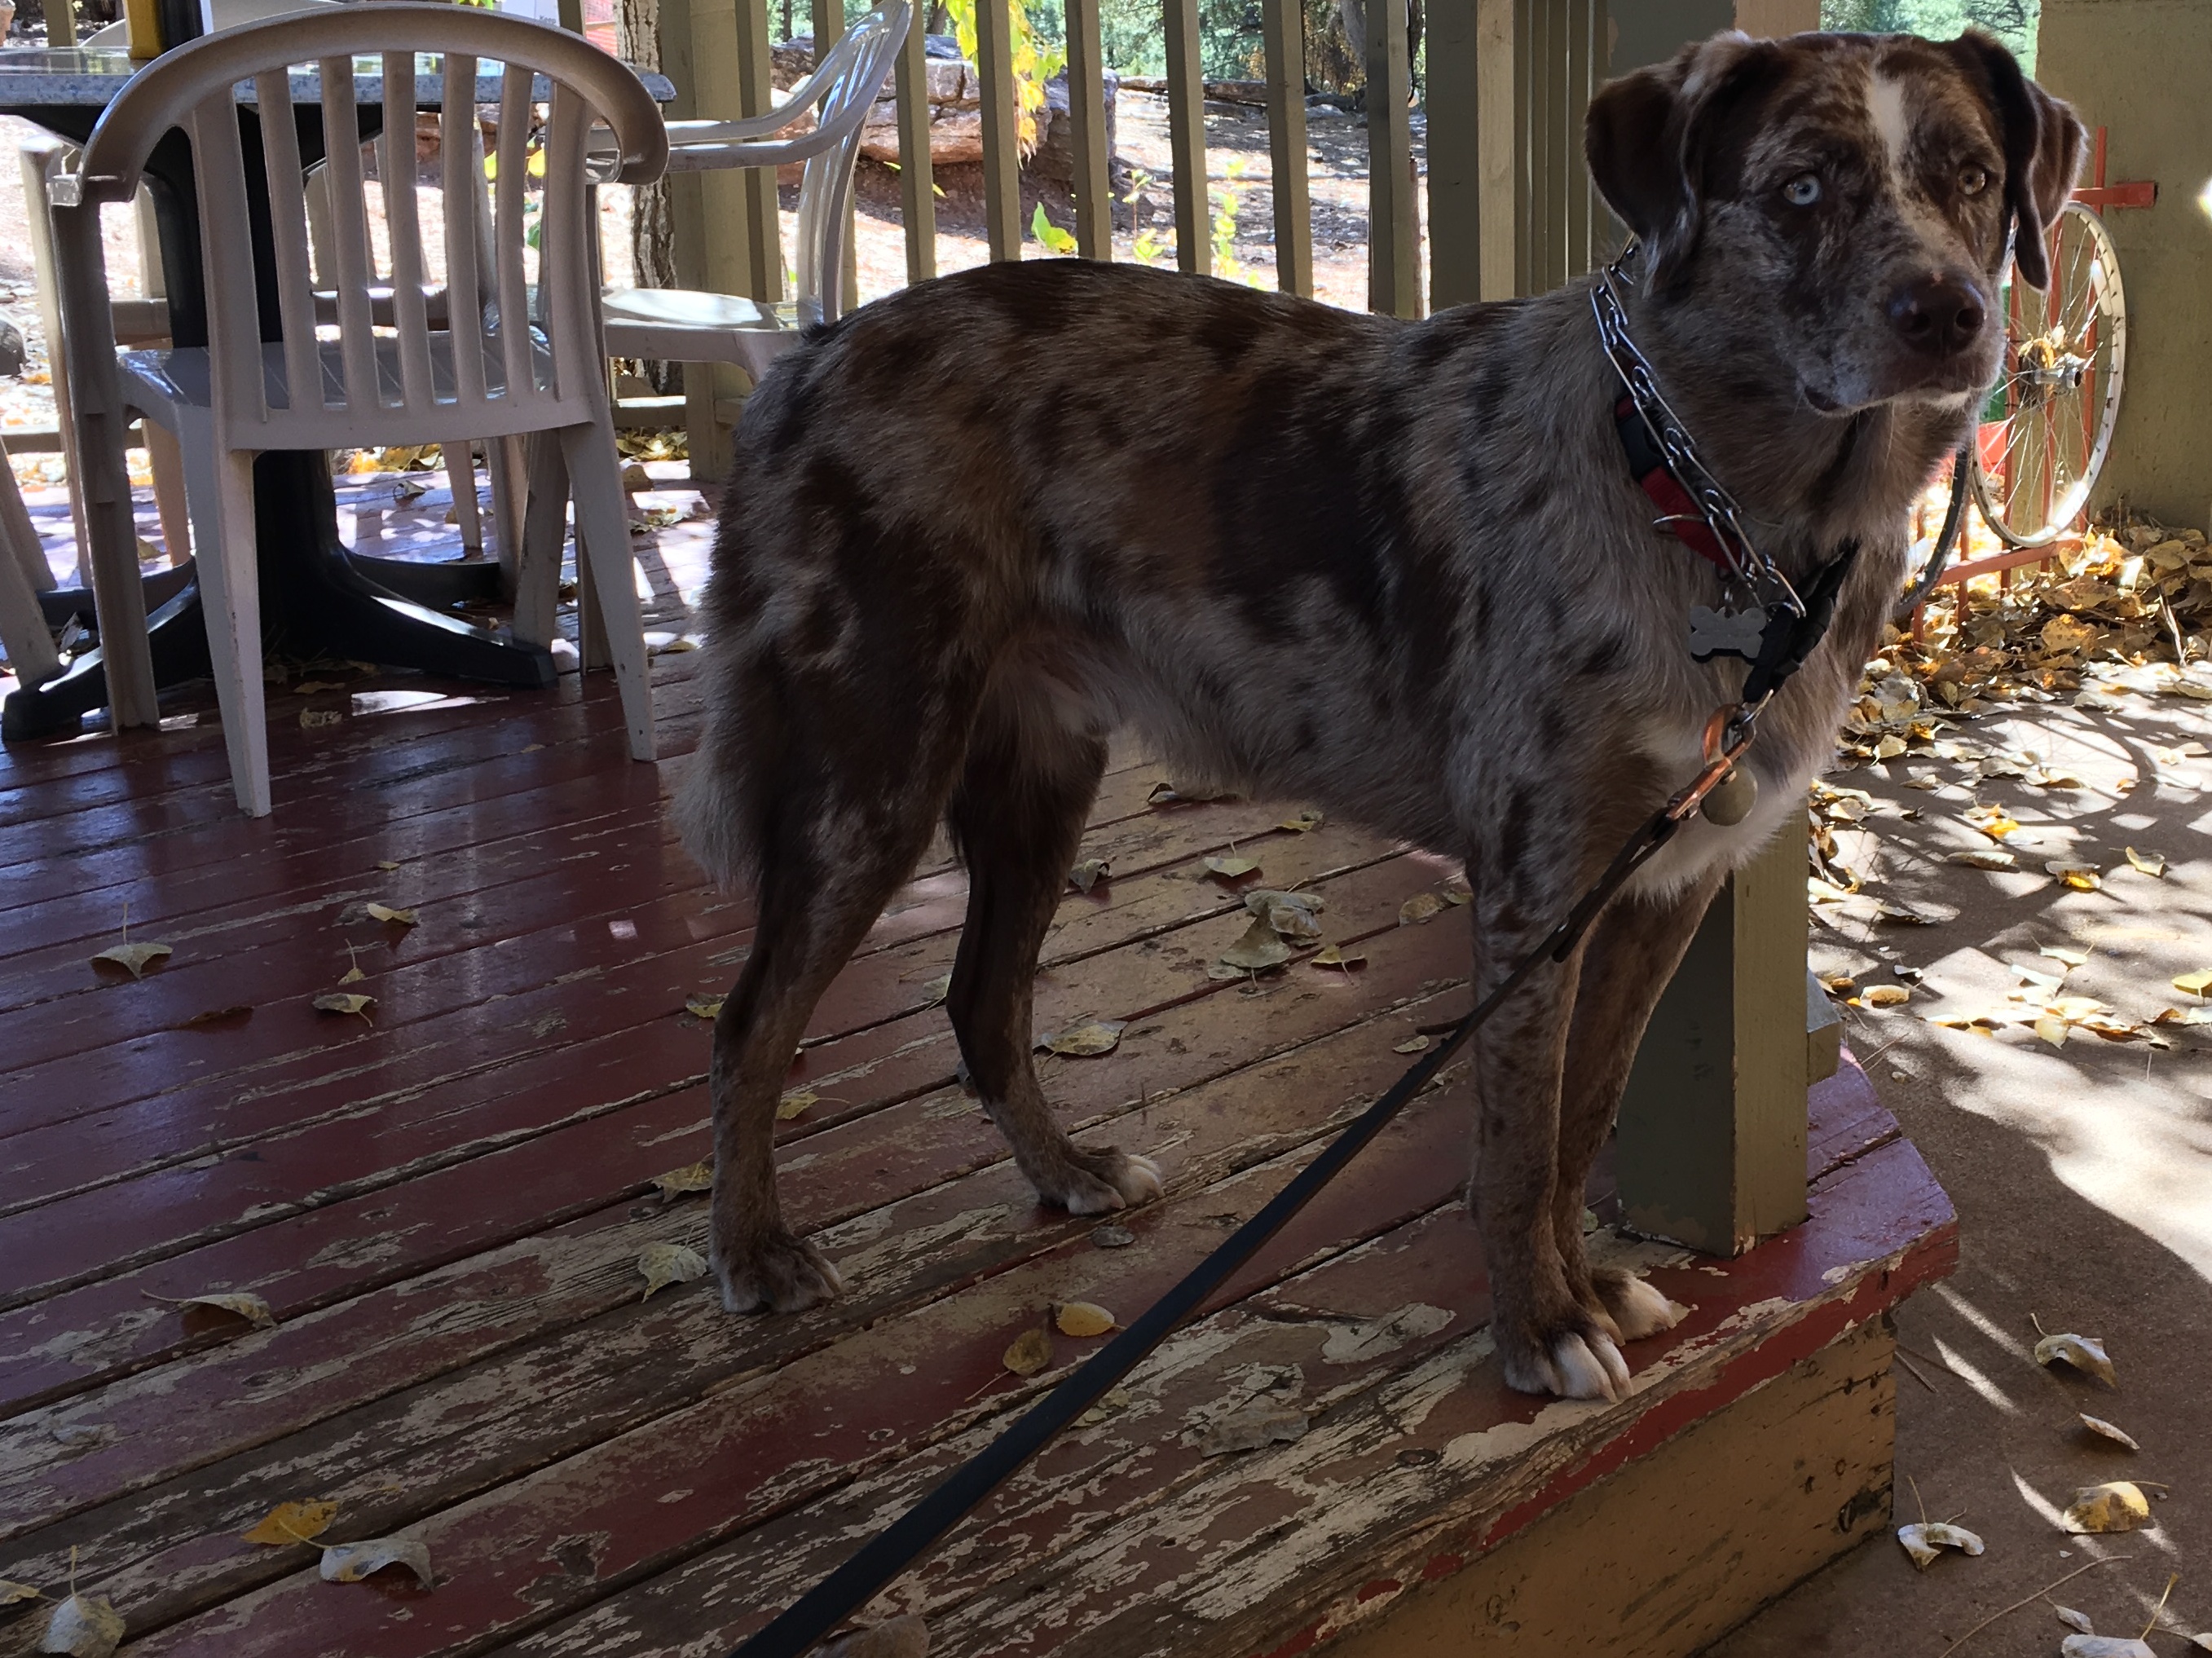
dog, mammal, vertebrate, felix, animal shelter, street dog, dog like mammal